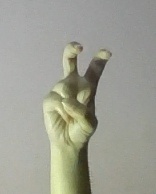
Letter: toot